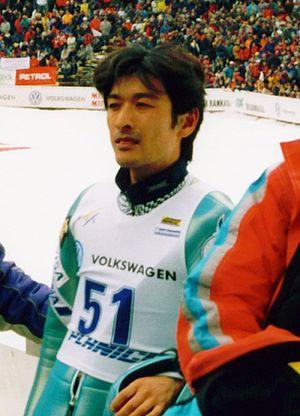
Hiroya Saitō est un sauteur à ski japonais.